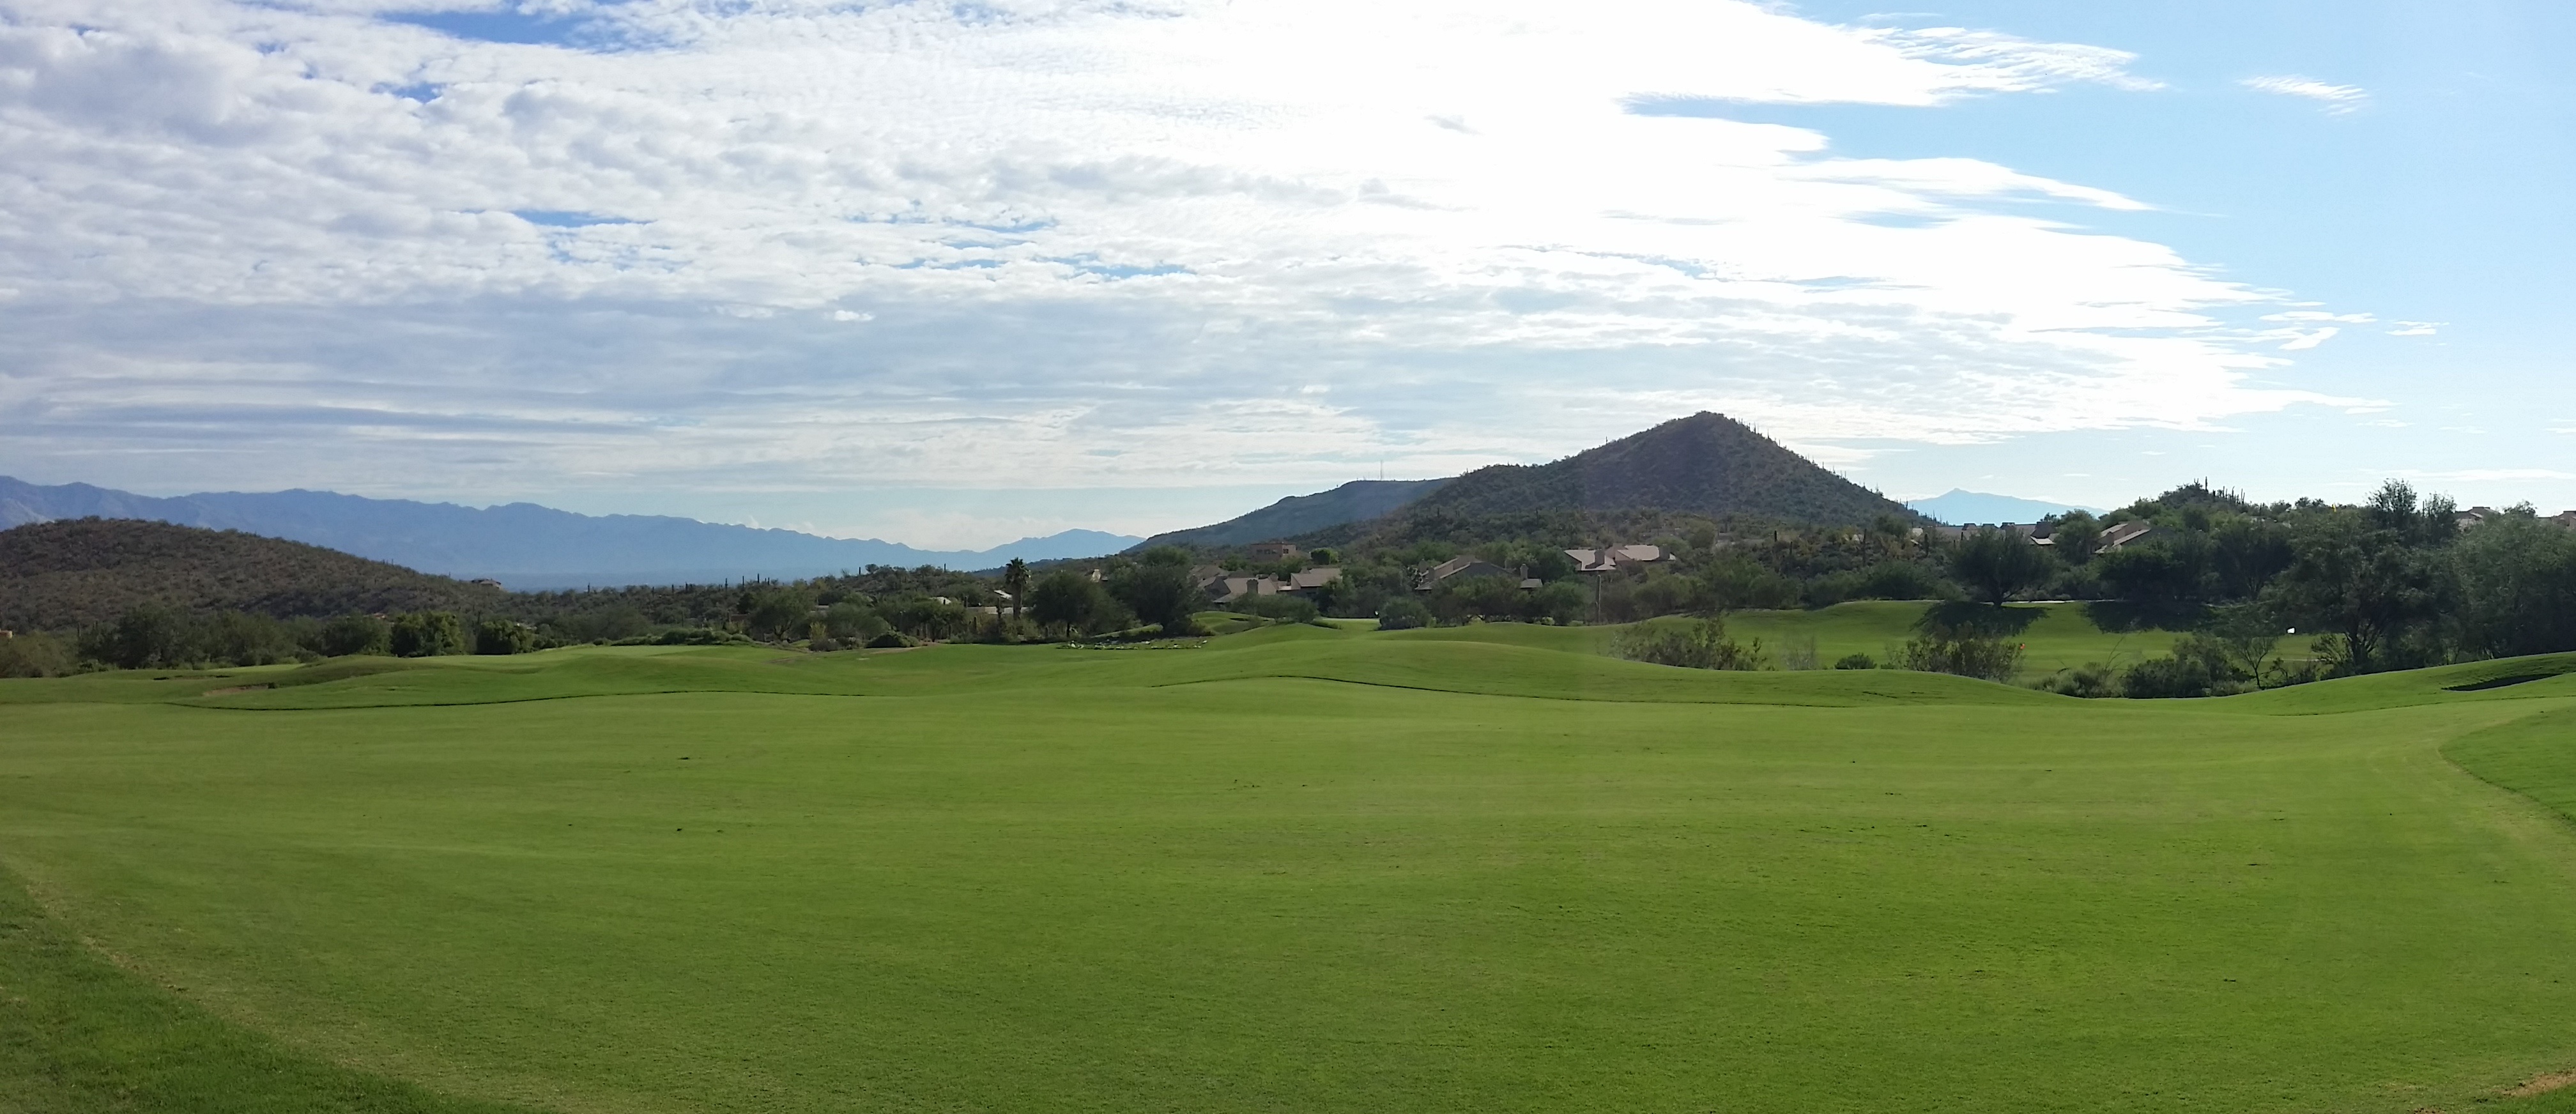
landscape, grass, structure, sky, sport, field, meadow, green, pasture, plain, golf, golf course, golf club, sports, grassland, plateau, blue skyline, sport venue, land lot